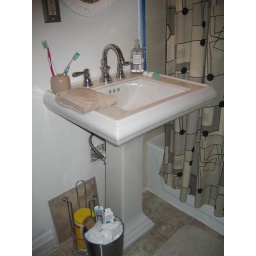
I am still getting around to closing the hole in the wall behind the sink